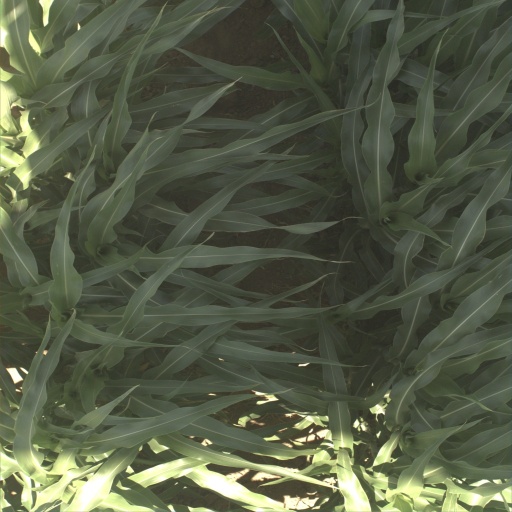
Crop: sorghum